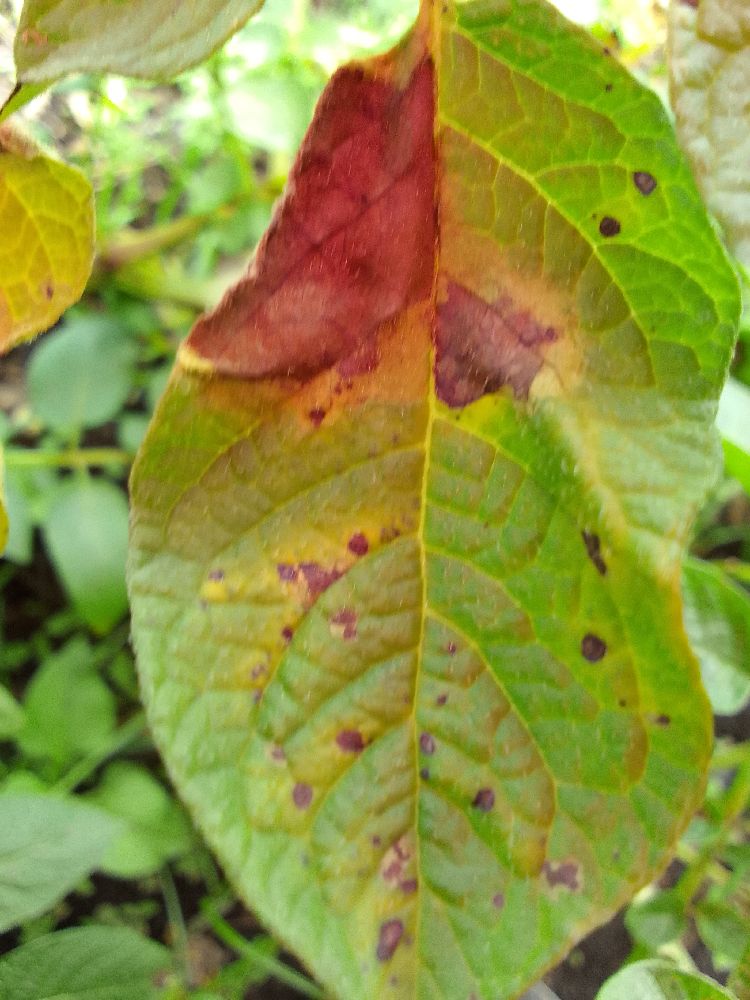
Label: Late blight